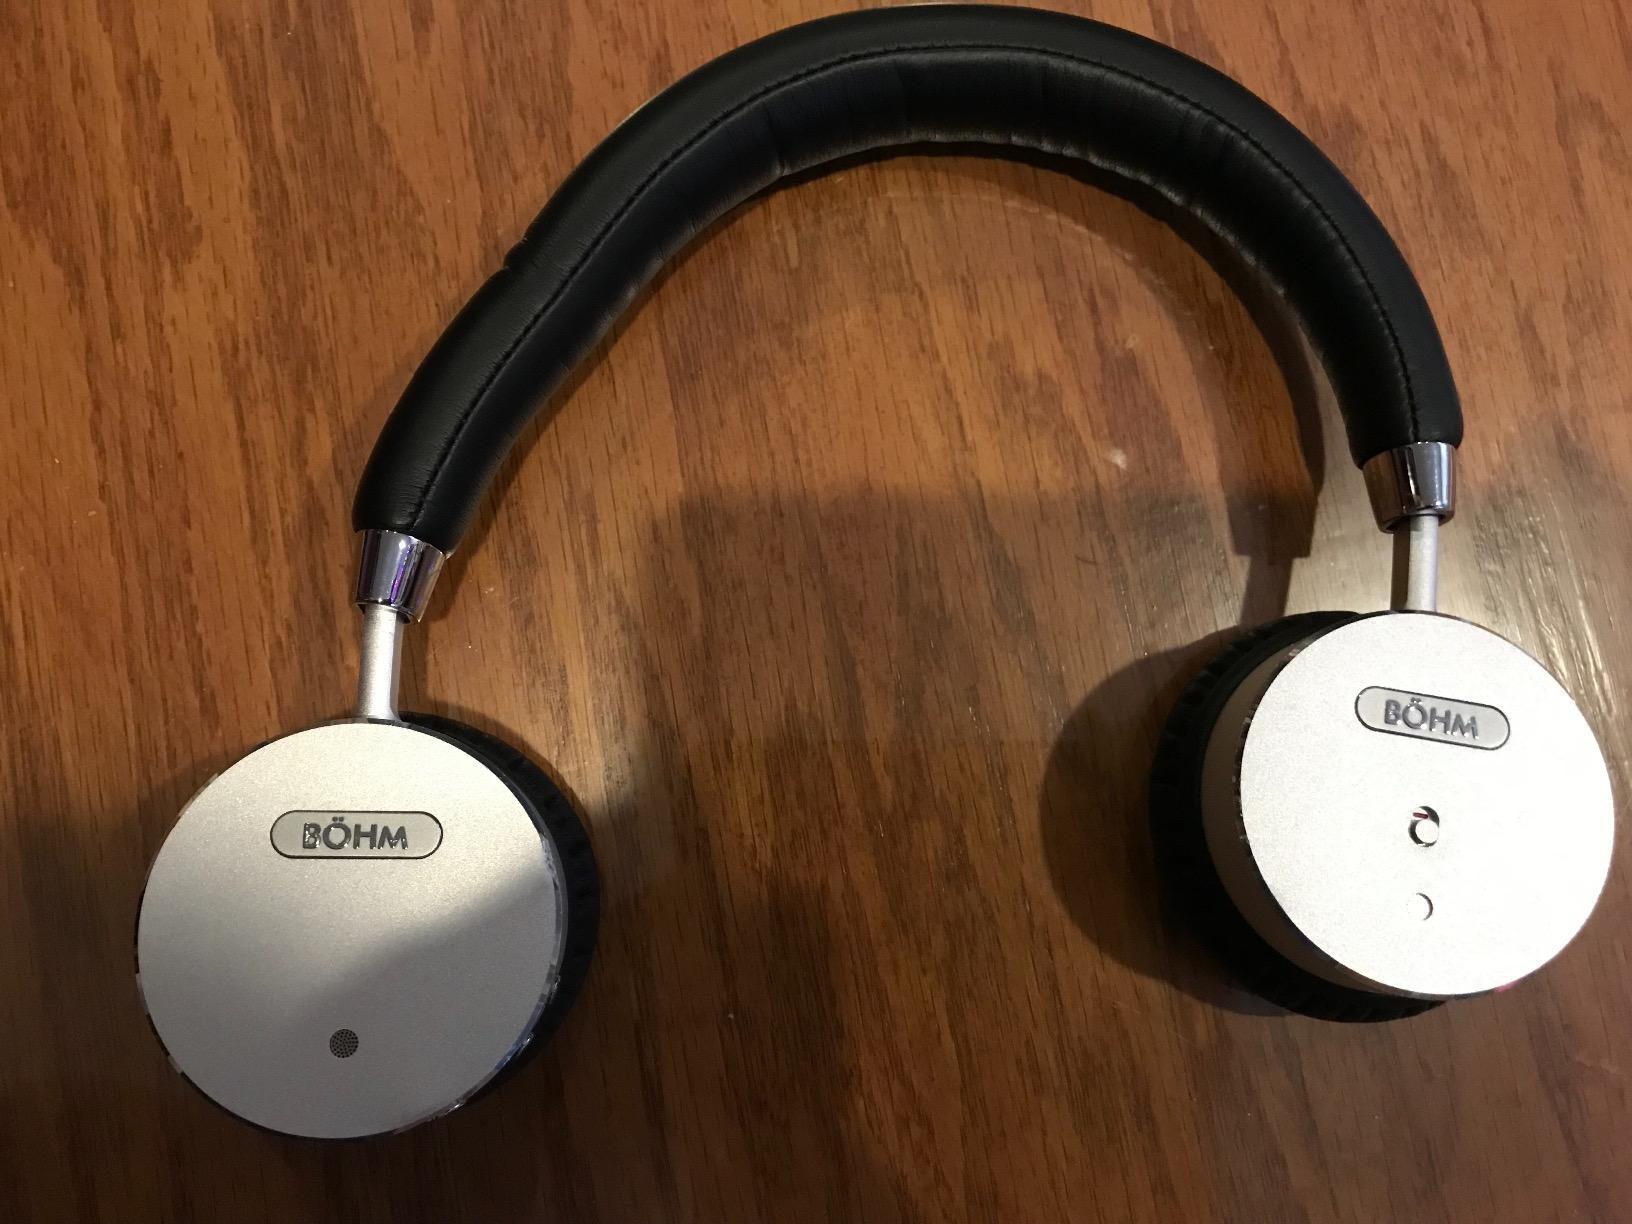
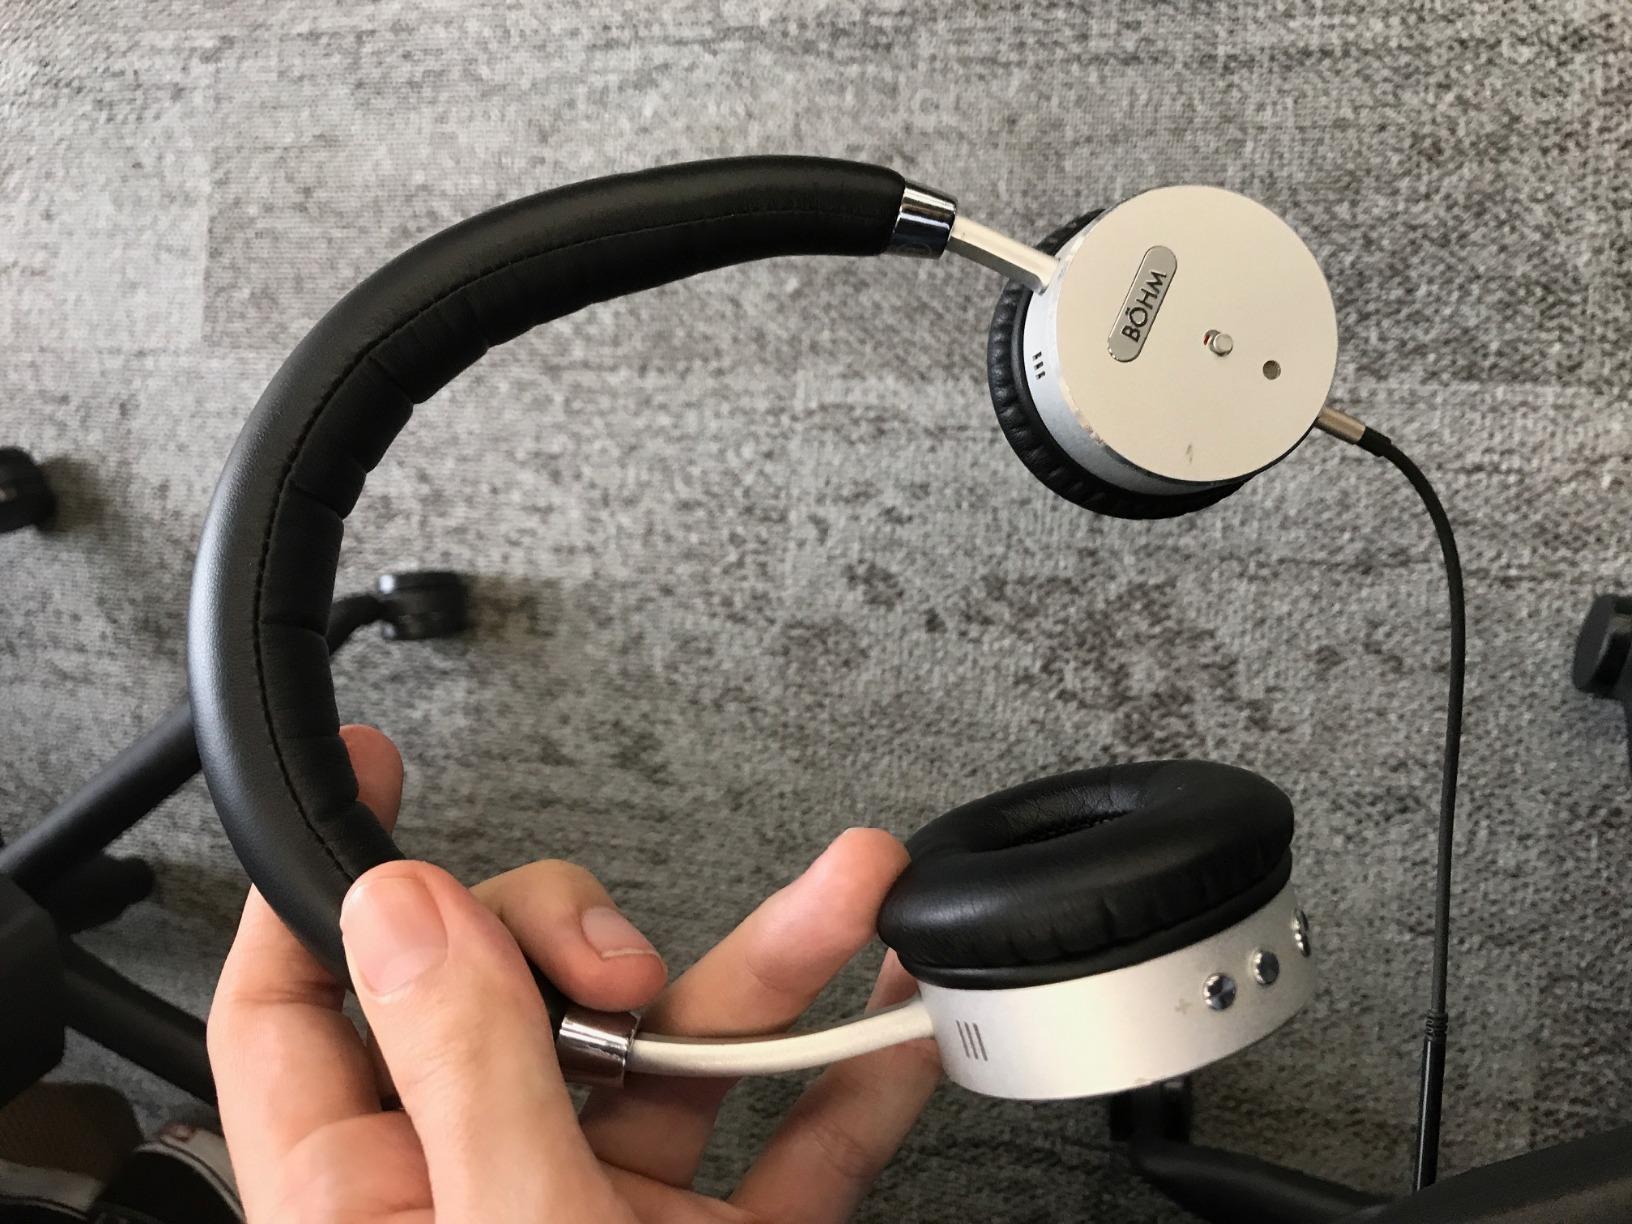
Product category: headphones
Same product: yes